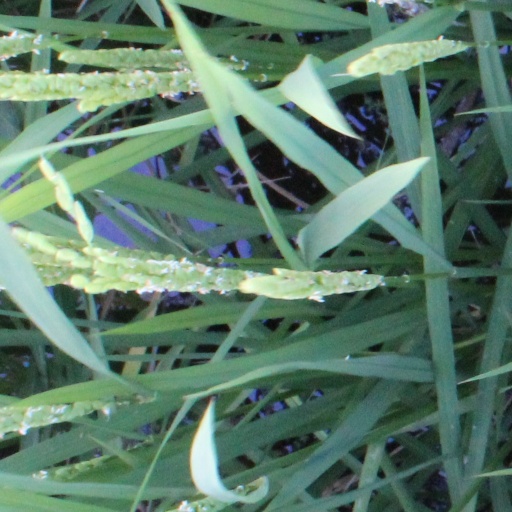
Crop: rice